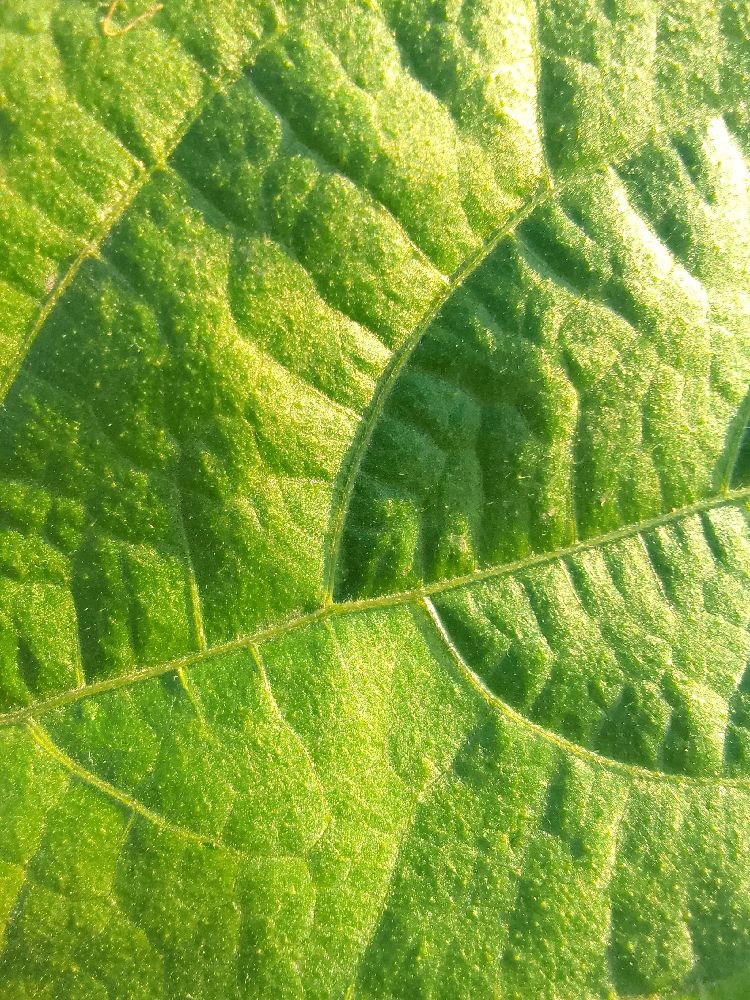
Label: healthy